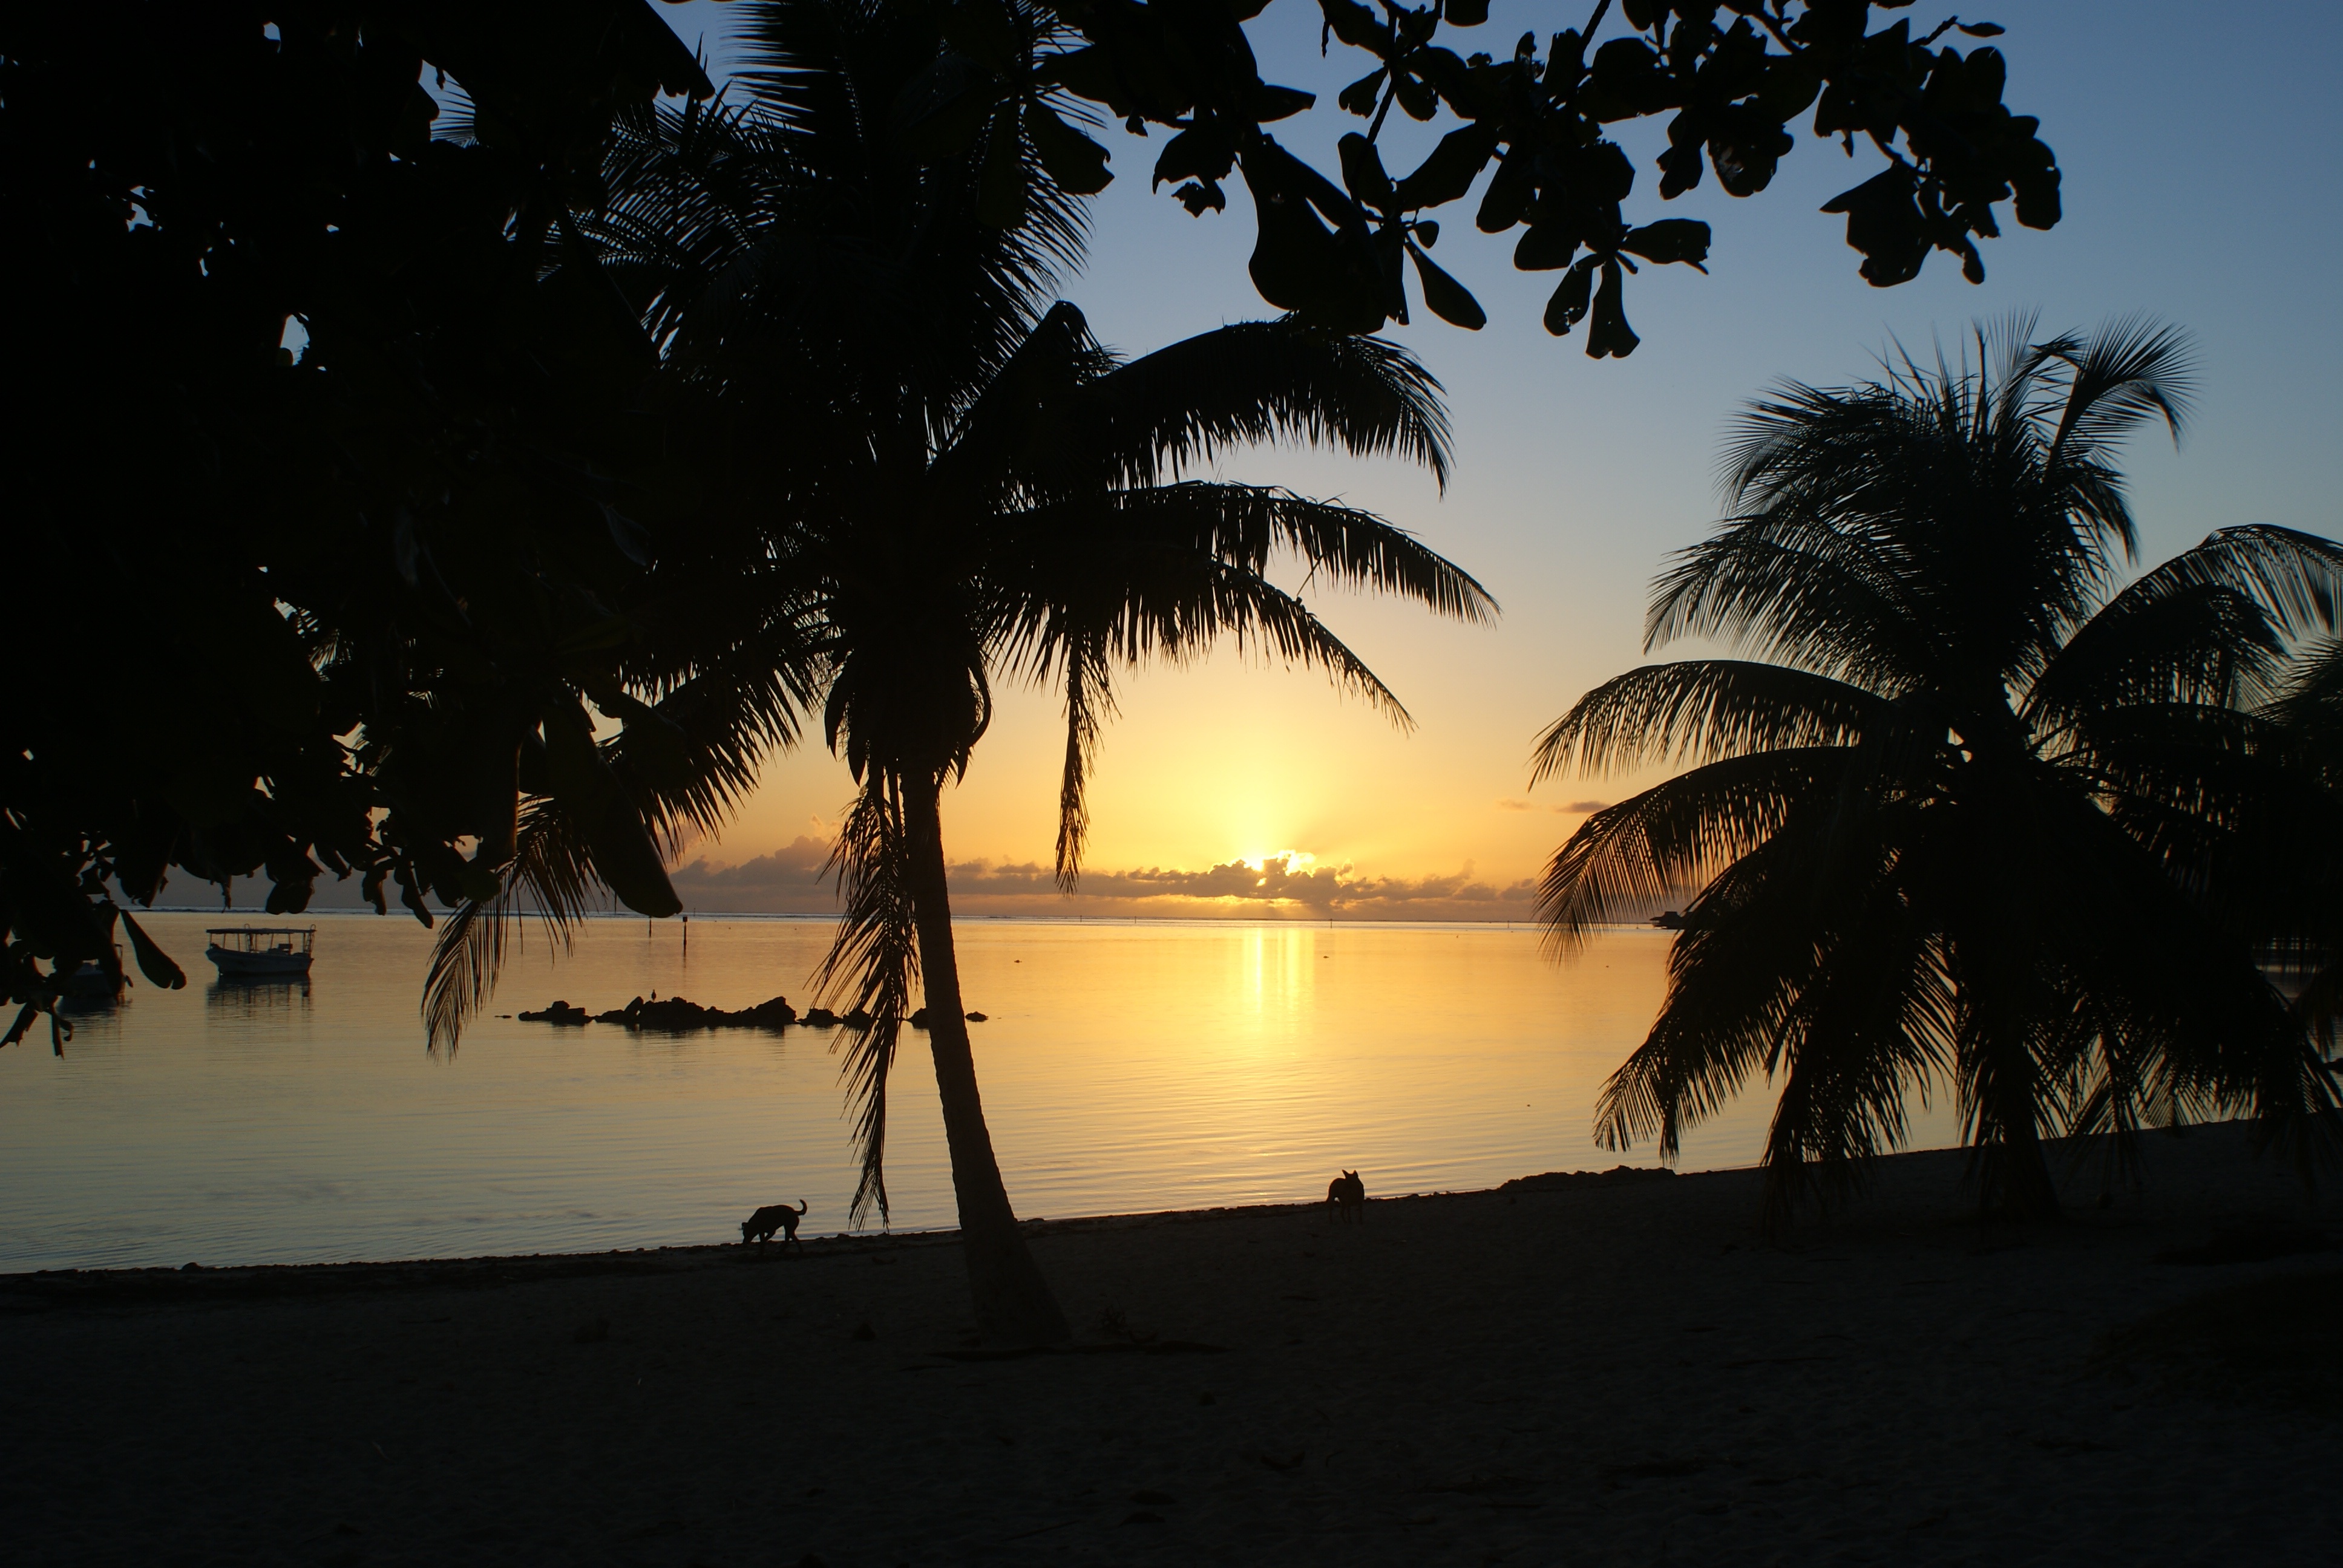
beach, sea, tree, silhouette, sun, sunrise, sunset, night, sunlight, morning, dawn, dusk, evening, palms, tahiti, woody plant, arecales, palm family